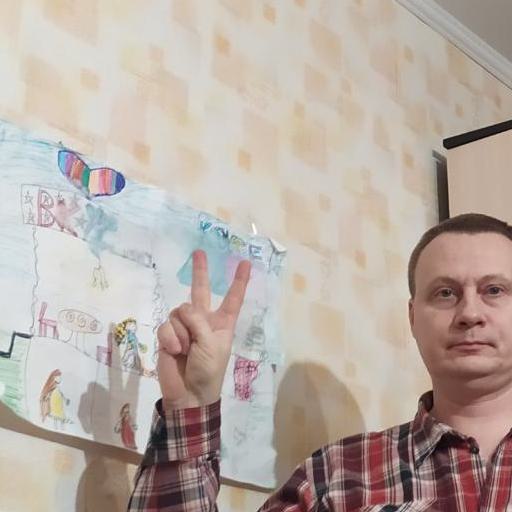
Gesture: peace